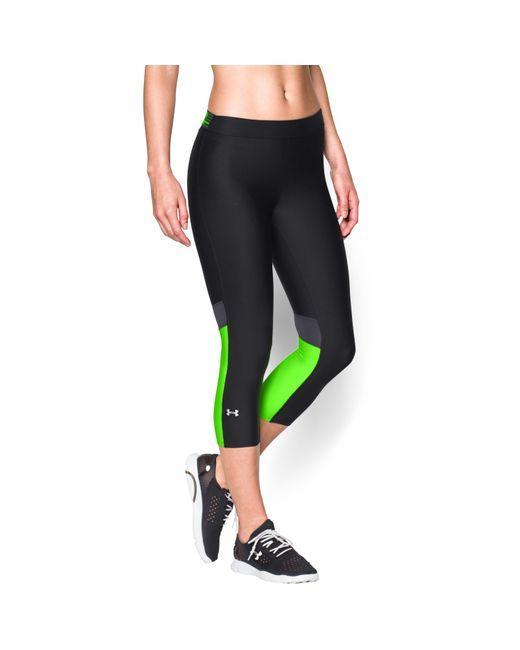
Schwarz mit einem Hauch von grüner dehnbarer Yogahose